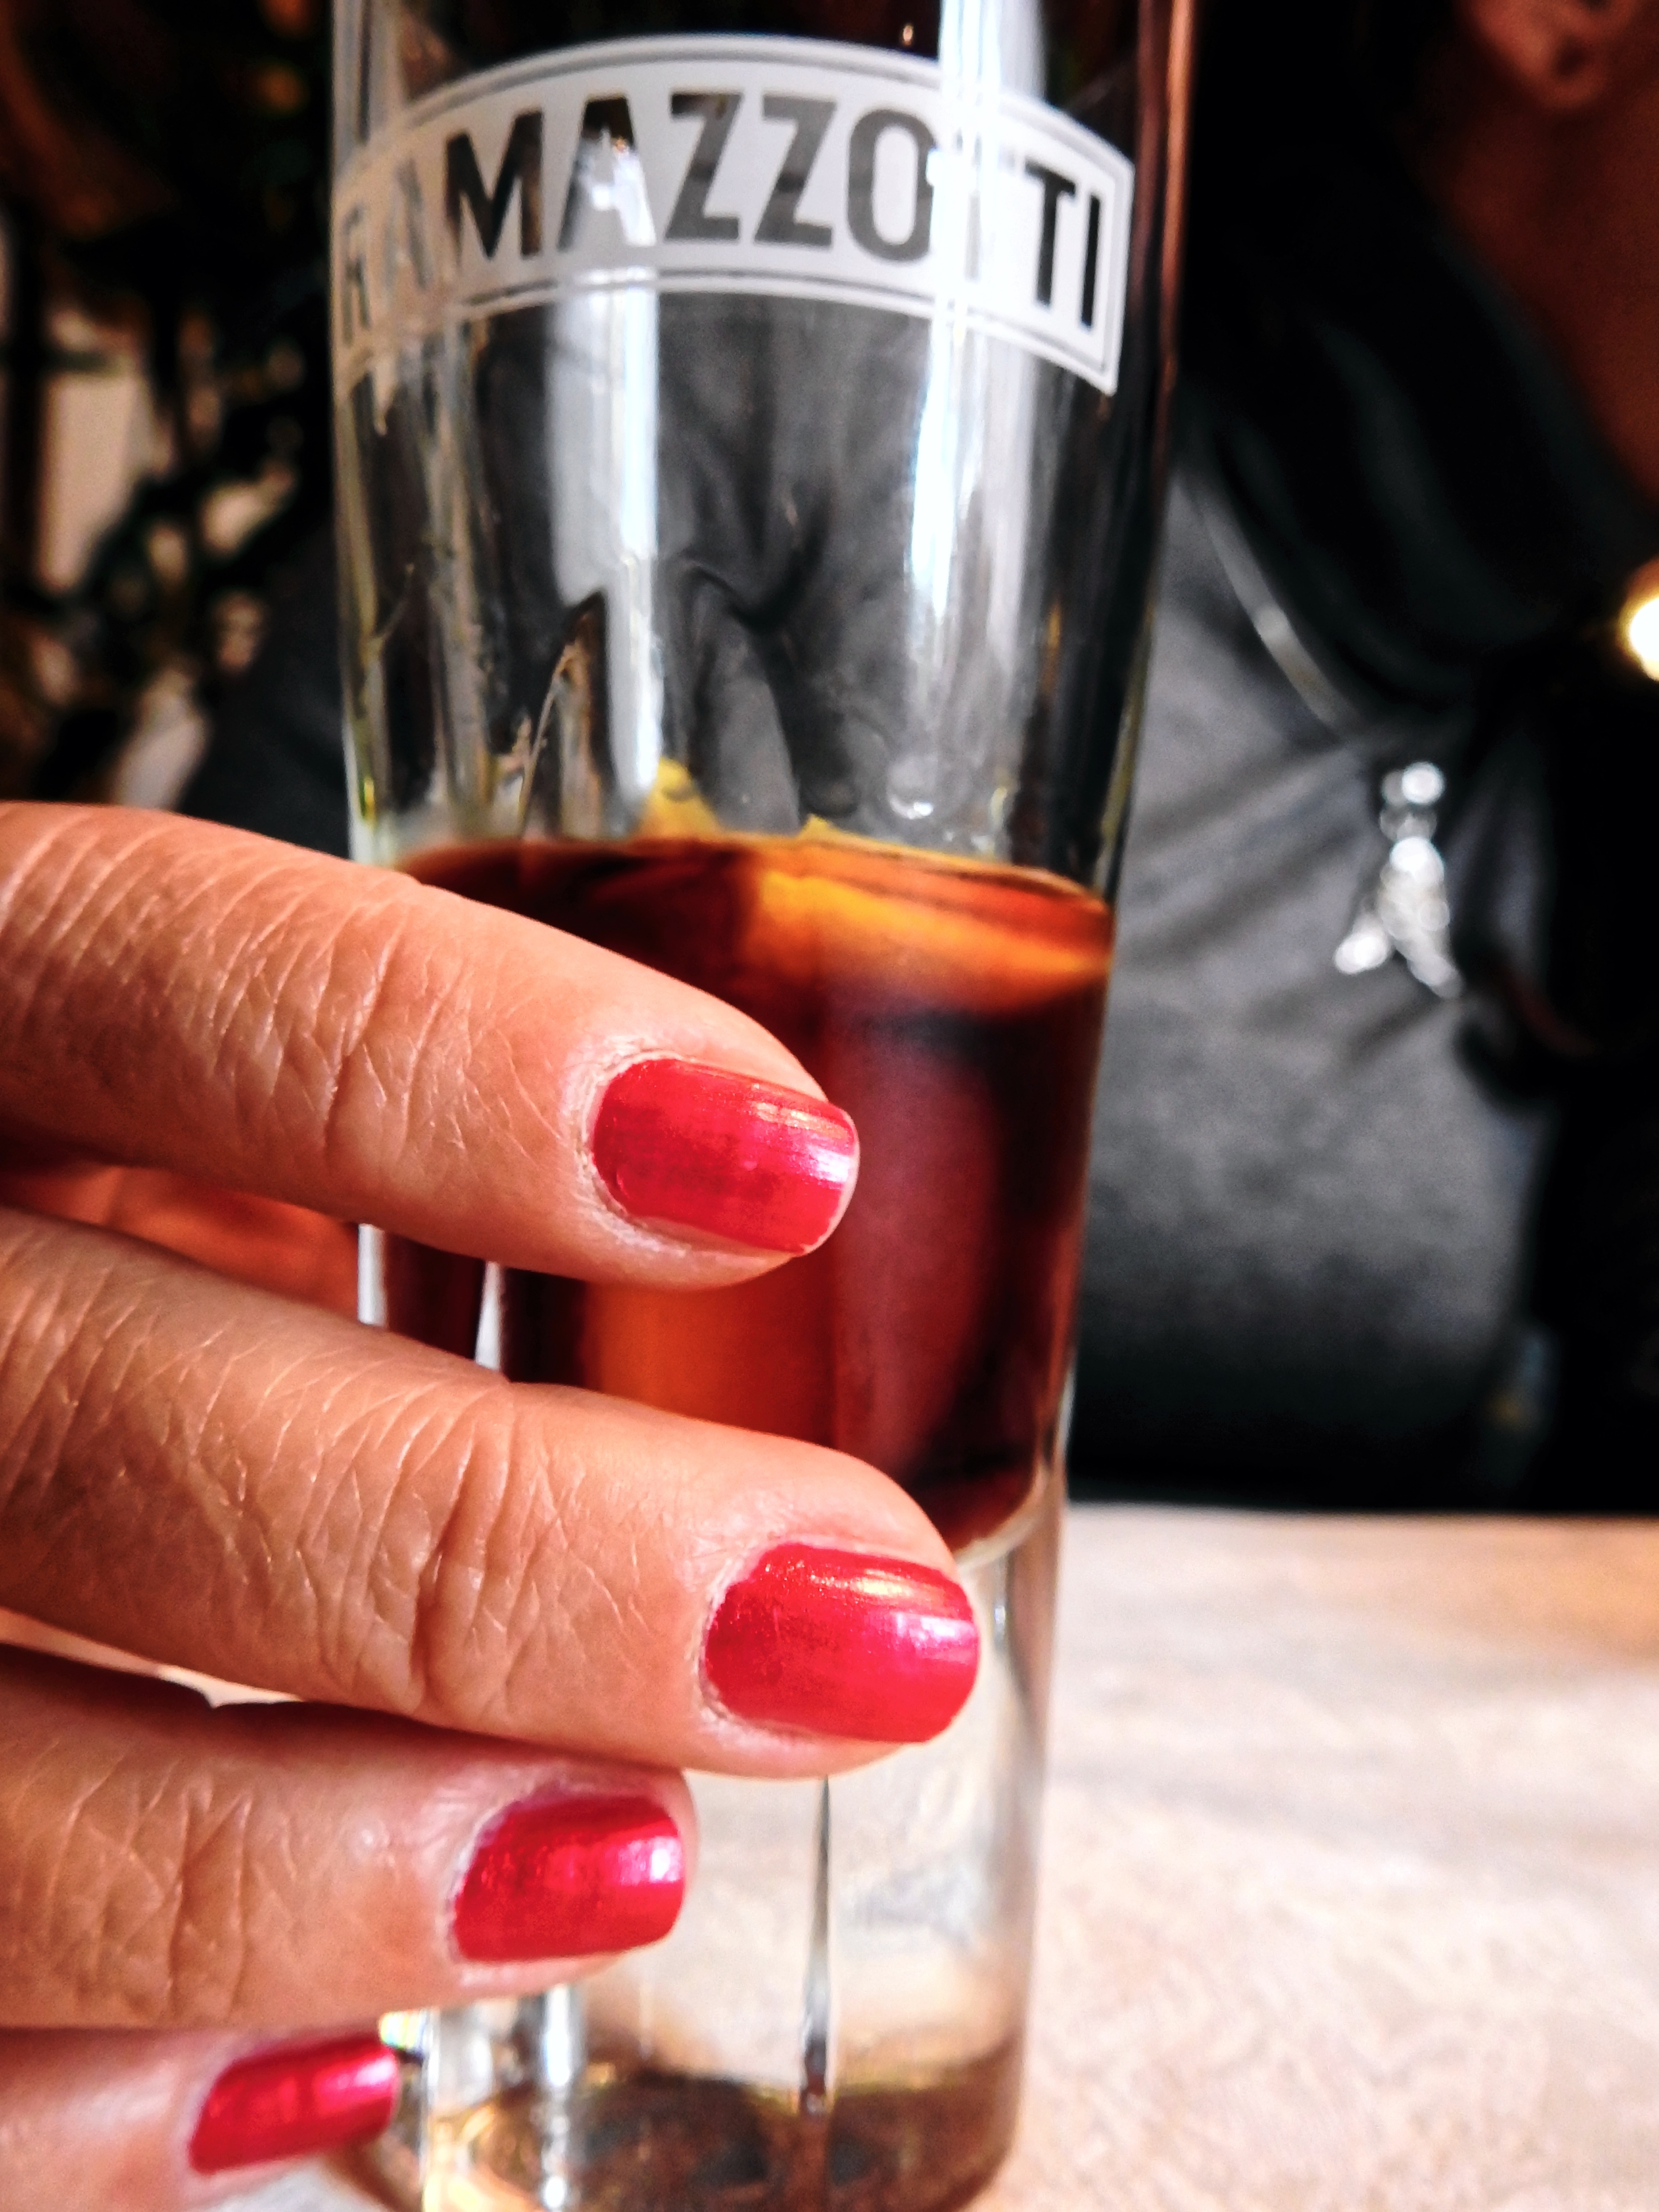
hand, wine, bar, finger, drink, red wine, nail, delicious, alcohol, cocktail, alcoholic, spirits, fingernails, thirst, nails, liqueur, benefit from, brandy, alcoholic beverage, sense, distilled beverage